Bondarenko (crater)

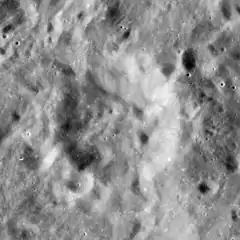
Apollo 15 Mapping Camera image

Bondarenko is a lunar impact crater on the far side of the Moon. It is located to the northeast of the large, dark-floored crater Tsiolkovskiy, and south of the crater Chauvenet. This is a worn crater formation with an irregular floor, similar to other craters in the area, which are covered by ejecta from Tsiolkovskiy.